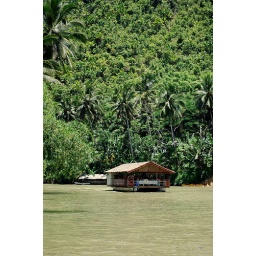
The water was green but did not stink! First Time in Bohol. 08.08.08